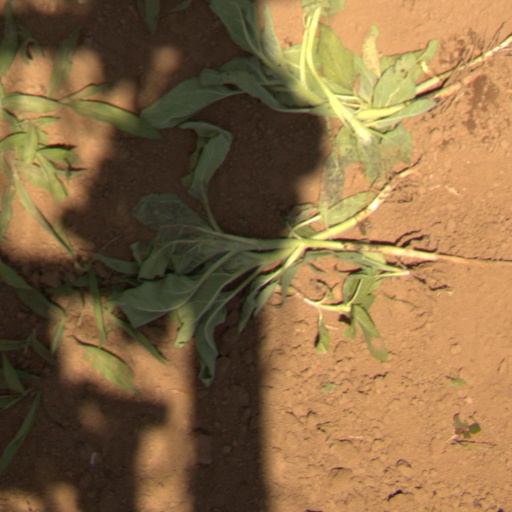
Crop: Jerusalem artichoke